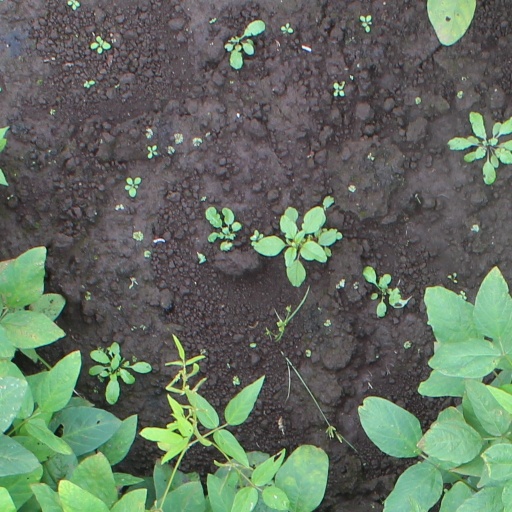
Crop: soybean